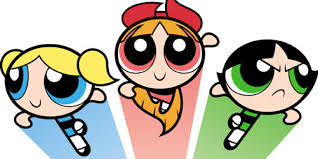
Portrait style: Cartoon Portrait